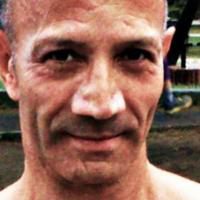
Age group: age 41-55